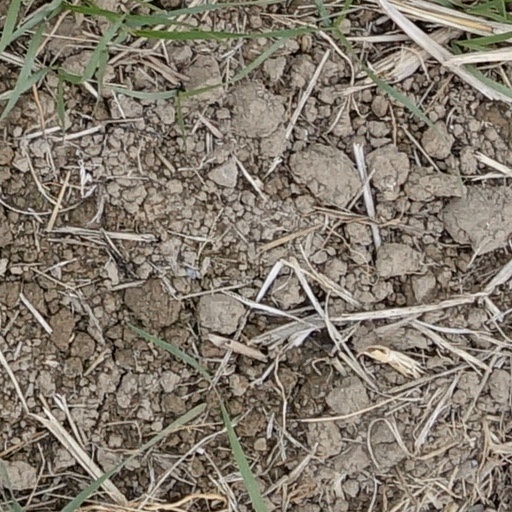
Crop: wheat